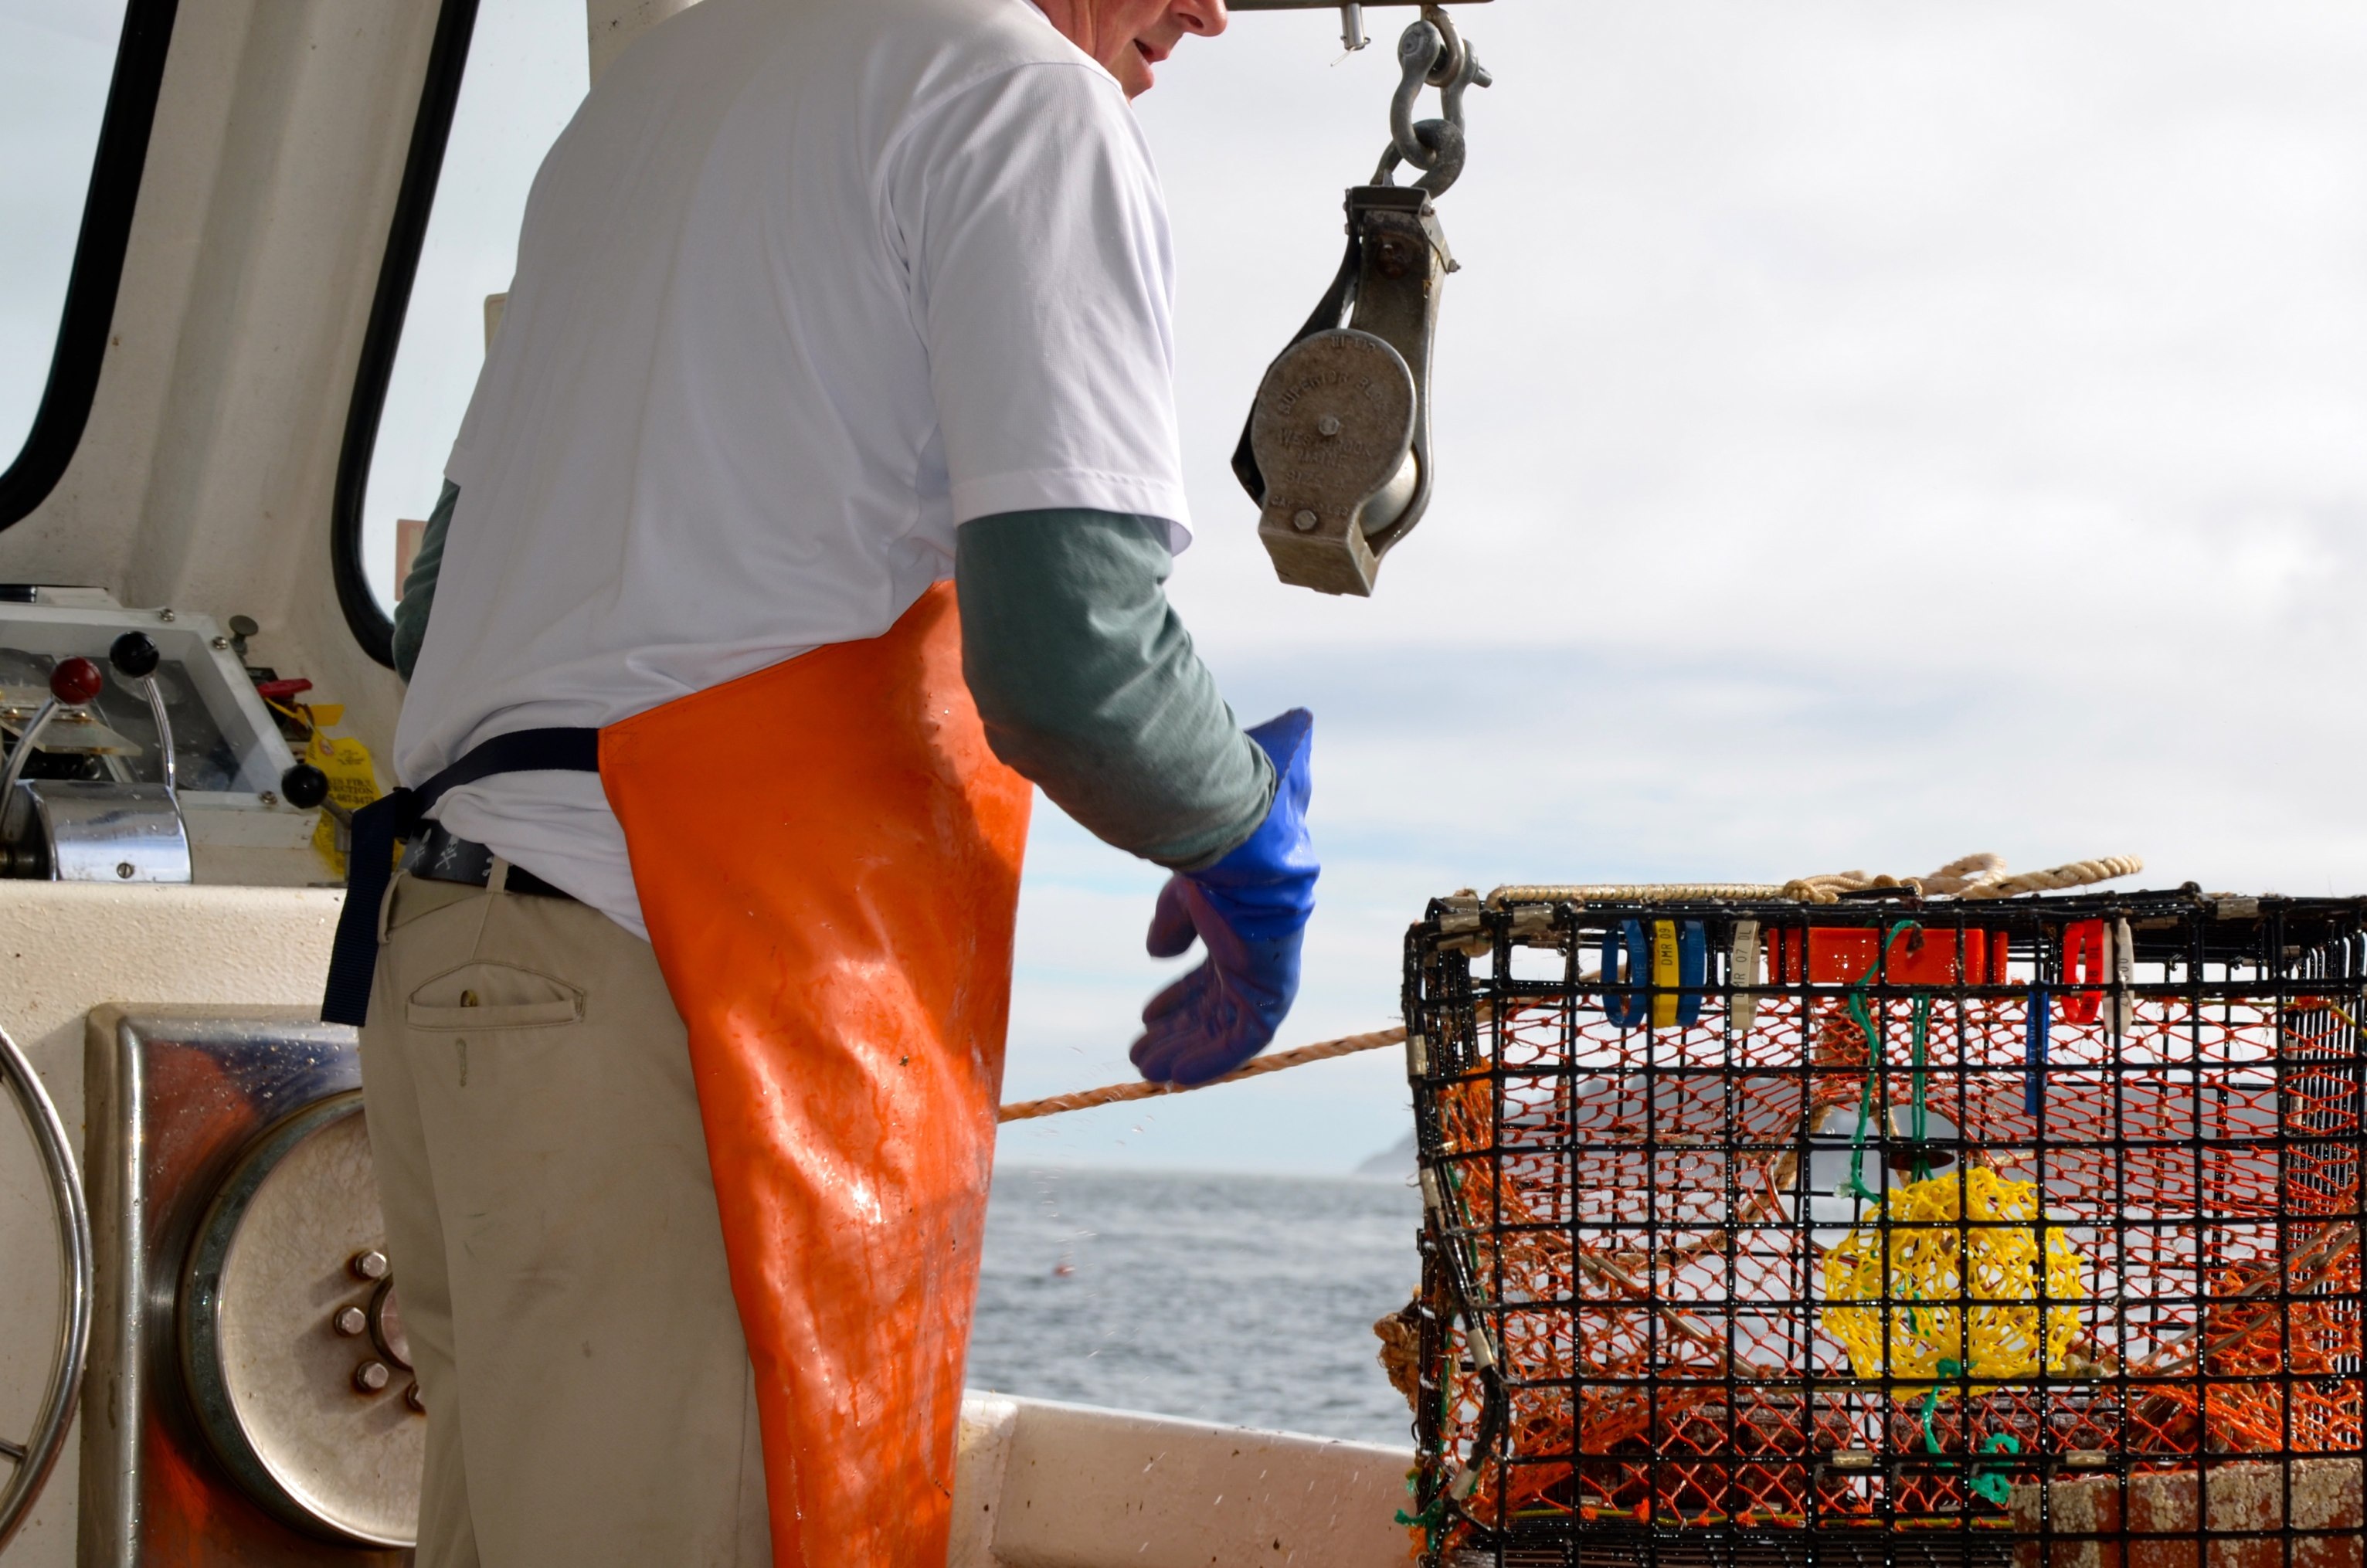
sea, coast, water, ocean, dock, boat, pier, ship, recreation, seaside, food, scenic, fishing, fisherman, seafood, bay, harbor, industry, crab, lobster, boating, marine, atlantic, catch, maine, laborer, construction worker, traps, animal source foods